Adventures of Captain Marvel

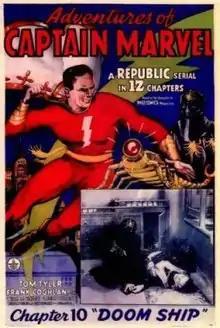
Theatrical release poster for Chapter 10: "Doom Ship"

Adventures of Captain Marvel is a 1941 American 12-chapter black-and-white movie serial from Republic Pictures. The serial was produced by Hiram S. Brown, Jr., directed by John English and William Witney, and stars Tom Tyler as the superhero Captain Marvel and Frank Coghlan, Jr. as his alter ego, Billy Batson. It was adapted from the popular Captain Marvel comic book character, who at the time appeared in the Fawcett Comics publications "Whiz Comics" and "Captain Marvel Adventures". (The character today is owned by DC Comics).